Mandrake (TV series)

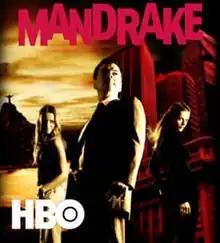
Official poster.

Mandrake is an original series created for the Brazilian branch of the HBO Latin America. The series was produced by HBO's local partner, Conspiração Filmes, with a budget of US$6.5 million. It first aired on October 30, 2005, being broadcast on Sundays at 11 pm (local Brazilian time: UTC -3).